Słońsk

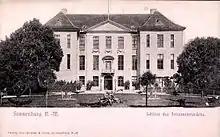
Słońsk castle before destruction

Present-day Słońsk was founded within the historic Lubusz Land, which formed part of the Kingdom of Poland since the establishment of the state in the 10th century until the mid-13th century, when it was acquired by the German Margraviate of Brandenburg. Most Slavic Polish inhabitants of the region were gradually Germanicized in the centuries that followed.